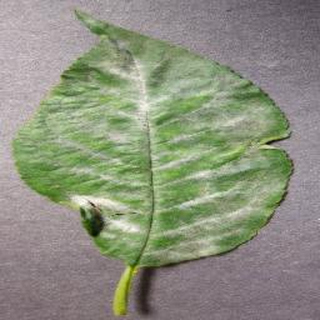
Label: cherry_powdery_mildew